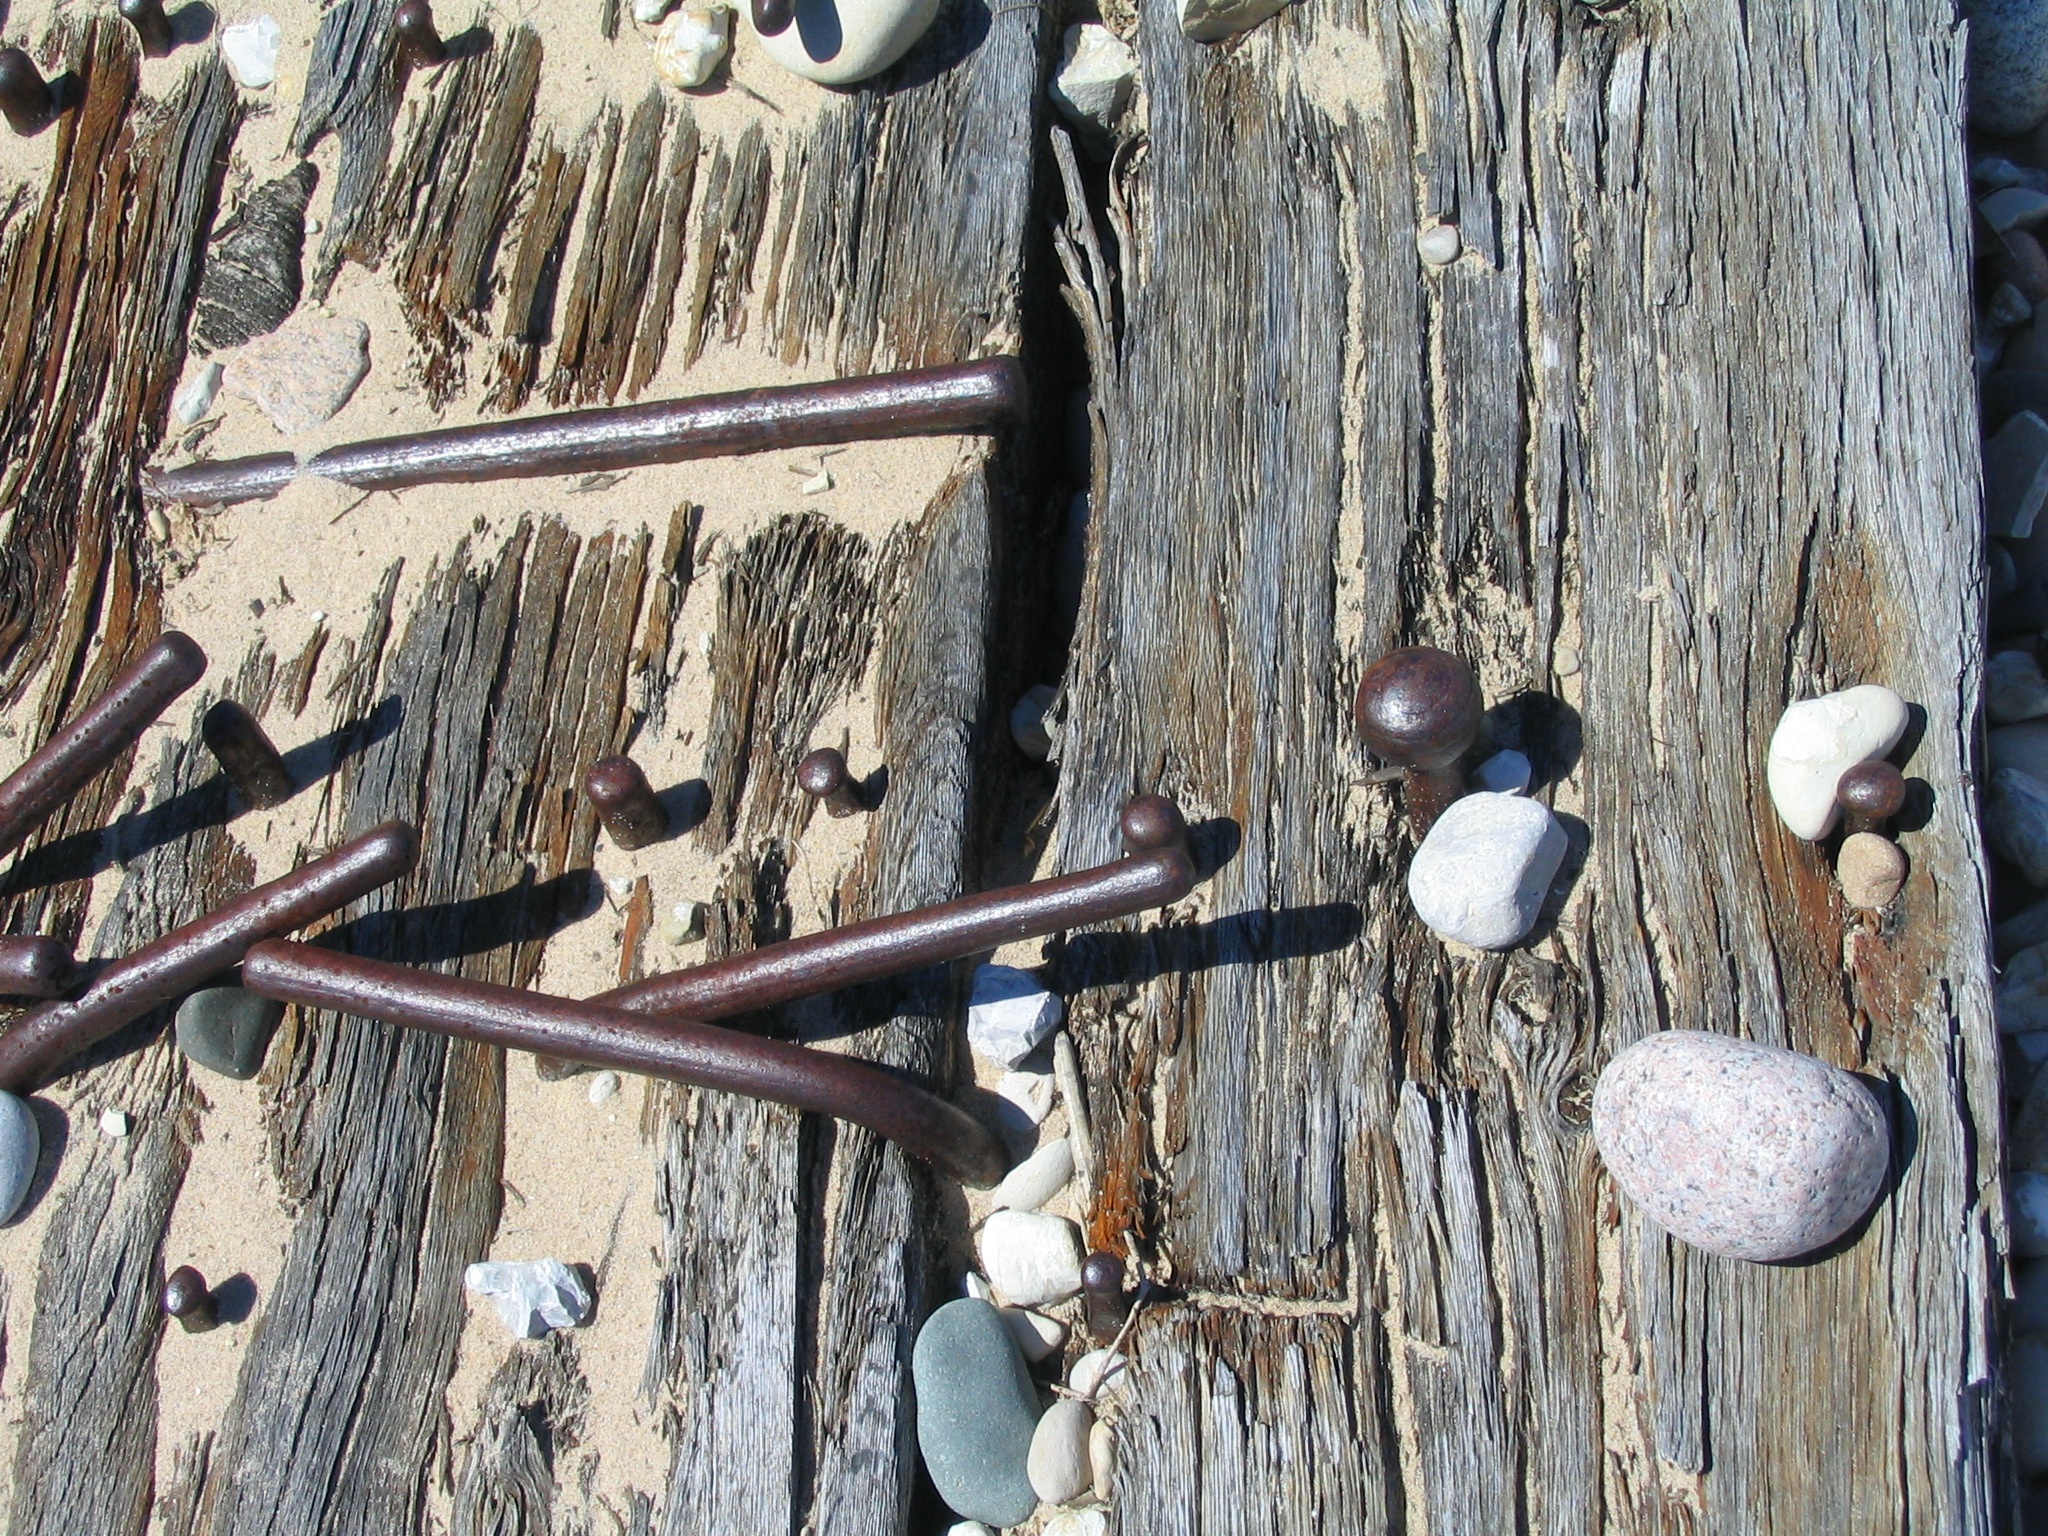
beach, wood, boat, texture, old, ship, material, weathered, sculpture, iron, carving, shipwreck, great lakes, ancient history